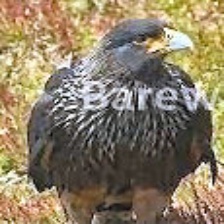
Species: STRIATED CARACARA
Scientific name: PHALCOBOENUS AUSTRALIS